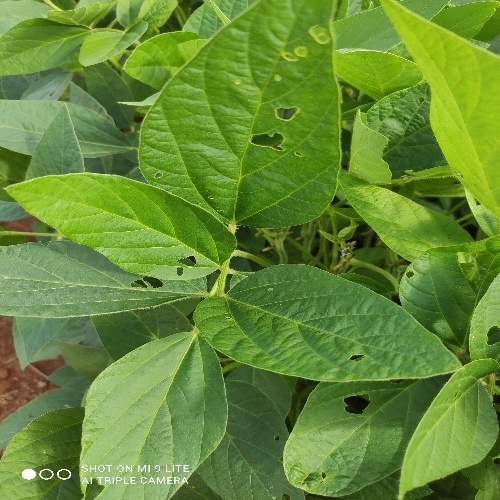
Label: Caterpillar